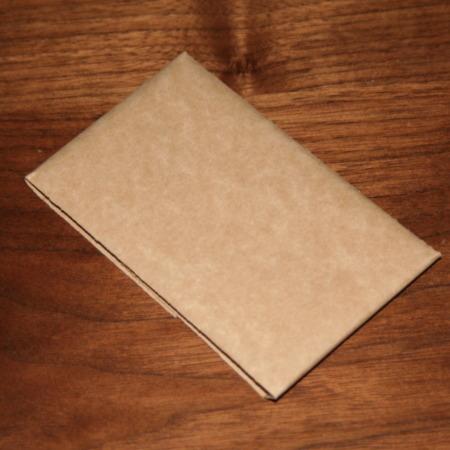
Waste category: paper